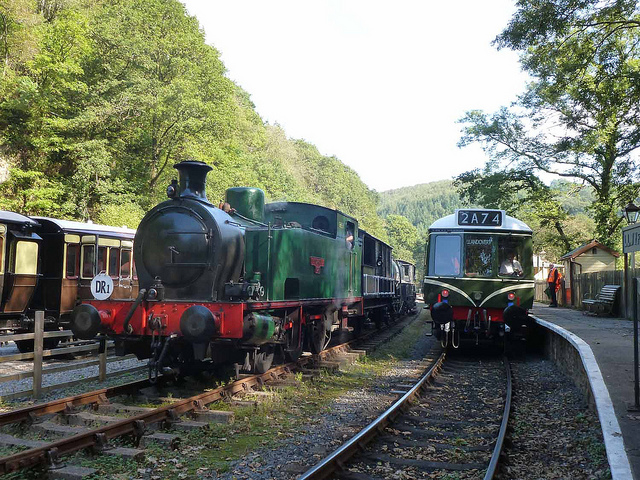
A train is driving on the train tracks

Trains in a train yard and one is loading passengers

An old and a new train sitting parallel on two tracks.

Three different trains stopping at a train station.